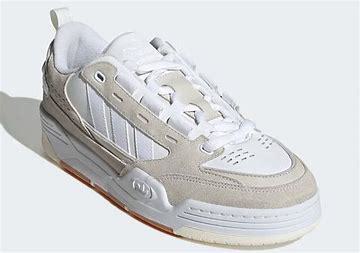
Brand: Adidas
Model: ADI2000